FIBA

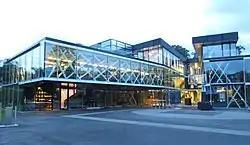
FIBA in Mies.

FIBA's headquarters is located in Mies, Switzerland and is known as the Patrick Baumann House of Basketball, named after the organization's former Secretary-General.